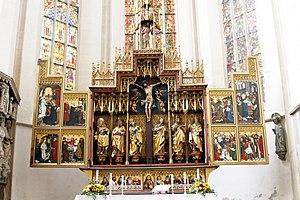
Rothenburg ob der Tauber est une petite ville allemande médiévale de Bavière, située dans l'arrondissement d'Ansbach et le district de Moyenne-Franconie, à 32 km au nord-ouest d'Ansbach et à 60 kilomètres de Nuremberg.
Friedrich Herlin est un peintre bavarois du Moyen Âge.